Gliosis

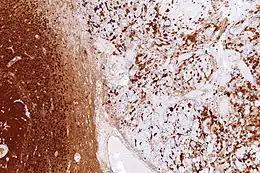
Micrograph showing gliosis in the cerebellum. Reactive astrocytes on the left display severe proliferation and domain overlap.

Reactive astrogliosis is the most common form of gliosis and involves the proliferation of astrocytes, a type of glial cell responsible for maintaining extracellular ion and neurotransmitter concentrations, modulating synapse function, and forming the blood–brain barrier. Like other forms of gliosis, astrogliosis accompanies traumatic brain injury as well as many neuropathologies, ranging from amyotrophic lateral sclerosis to fatal familial insomnia. Although the mechanisms which lead to astrogliosis are not fully understood, neuronal injury is well understood to cause astrocyte proliferation, and astrogliosis has long been used as an index for neuronal damage. Traditionally, astrogliosis has been defined as an increase in intermediate filaments and cellular hypertrophy as well as an increase in the proliferation of astrocytes. Although this hypertrophy and proliferation in their extreme form are most closely associated with the formation of a glial scar, astrogliosis is not an all-or-none process in which a glial scar forms. In fact, it is a spectrum of changes that occur based on the type and severity of central nervous system (CNS) injury or disease triggering the event. Changes in astrocyte function or morphology which occur during astrogliosis may range from minor hypertrophy to major hypertrophy, domain overlap, and ultimately, glial scar formation. The severity of astrogliosis is classically determined by the level of expression of glial fibrillary acidic protein (GFAP) and vimentin, both of which are upregulated with the proliferation of active astrocytes.